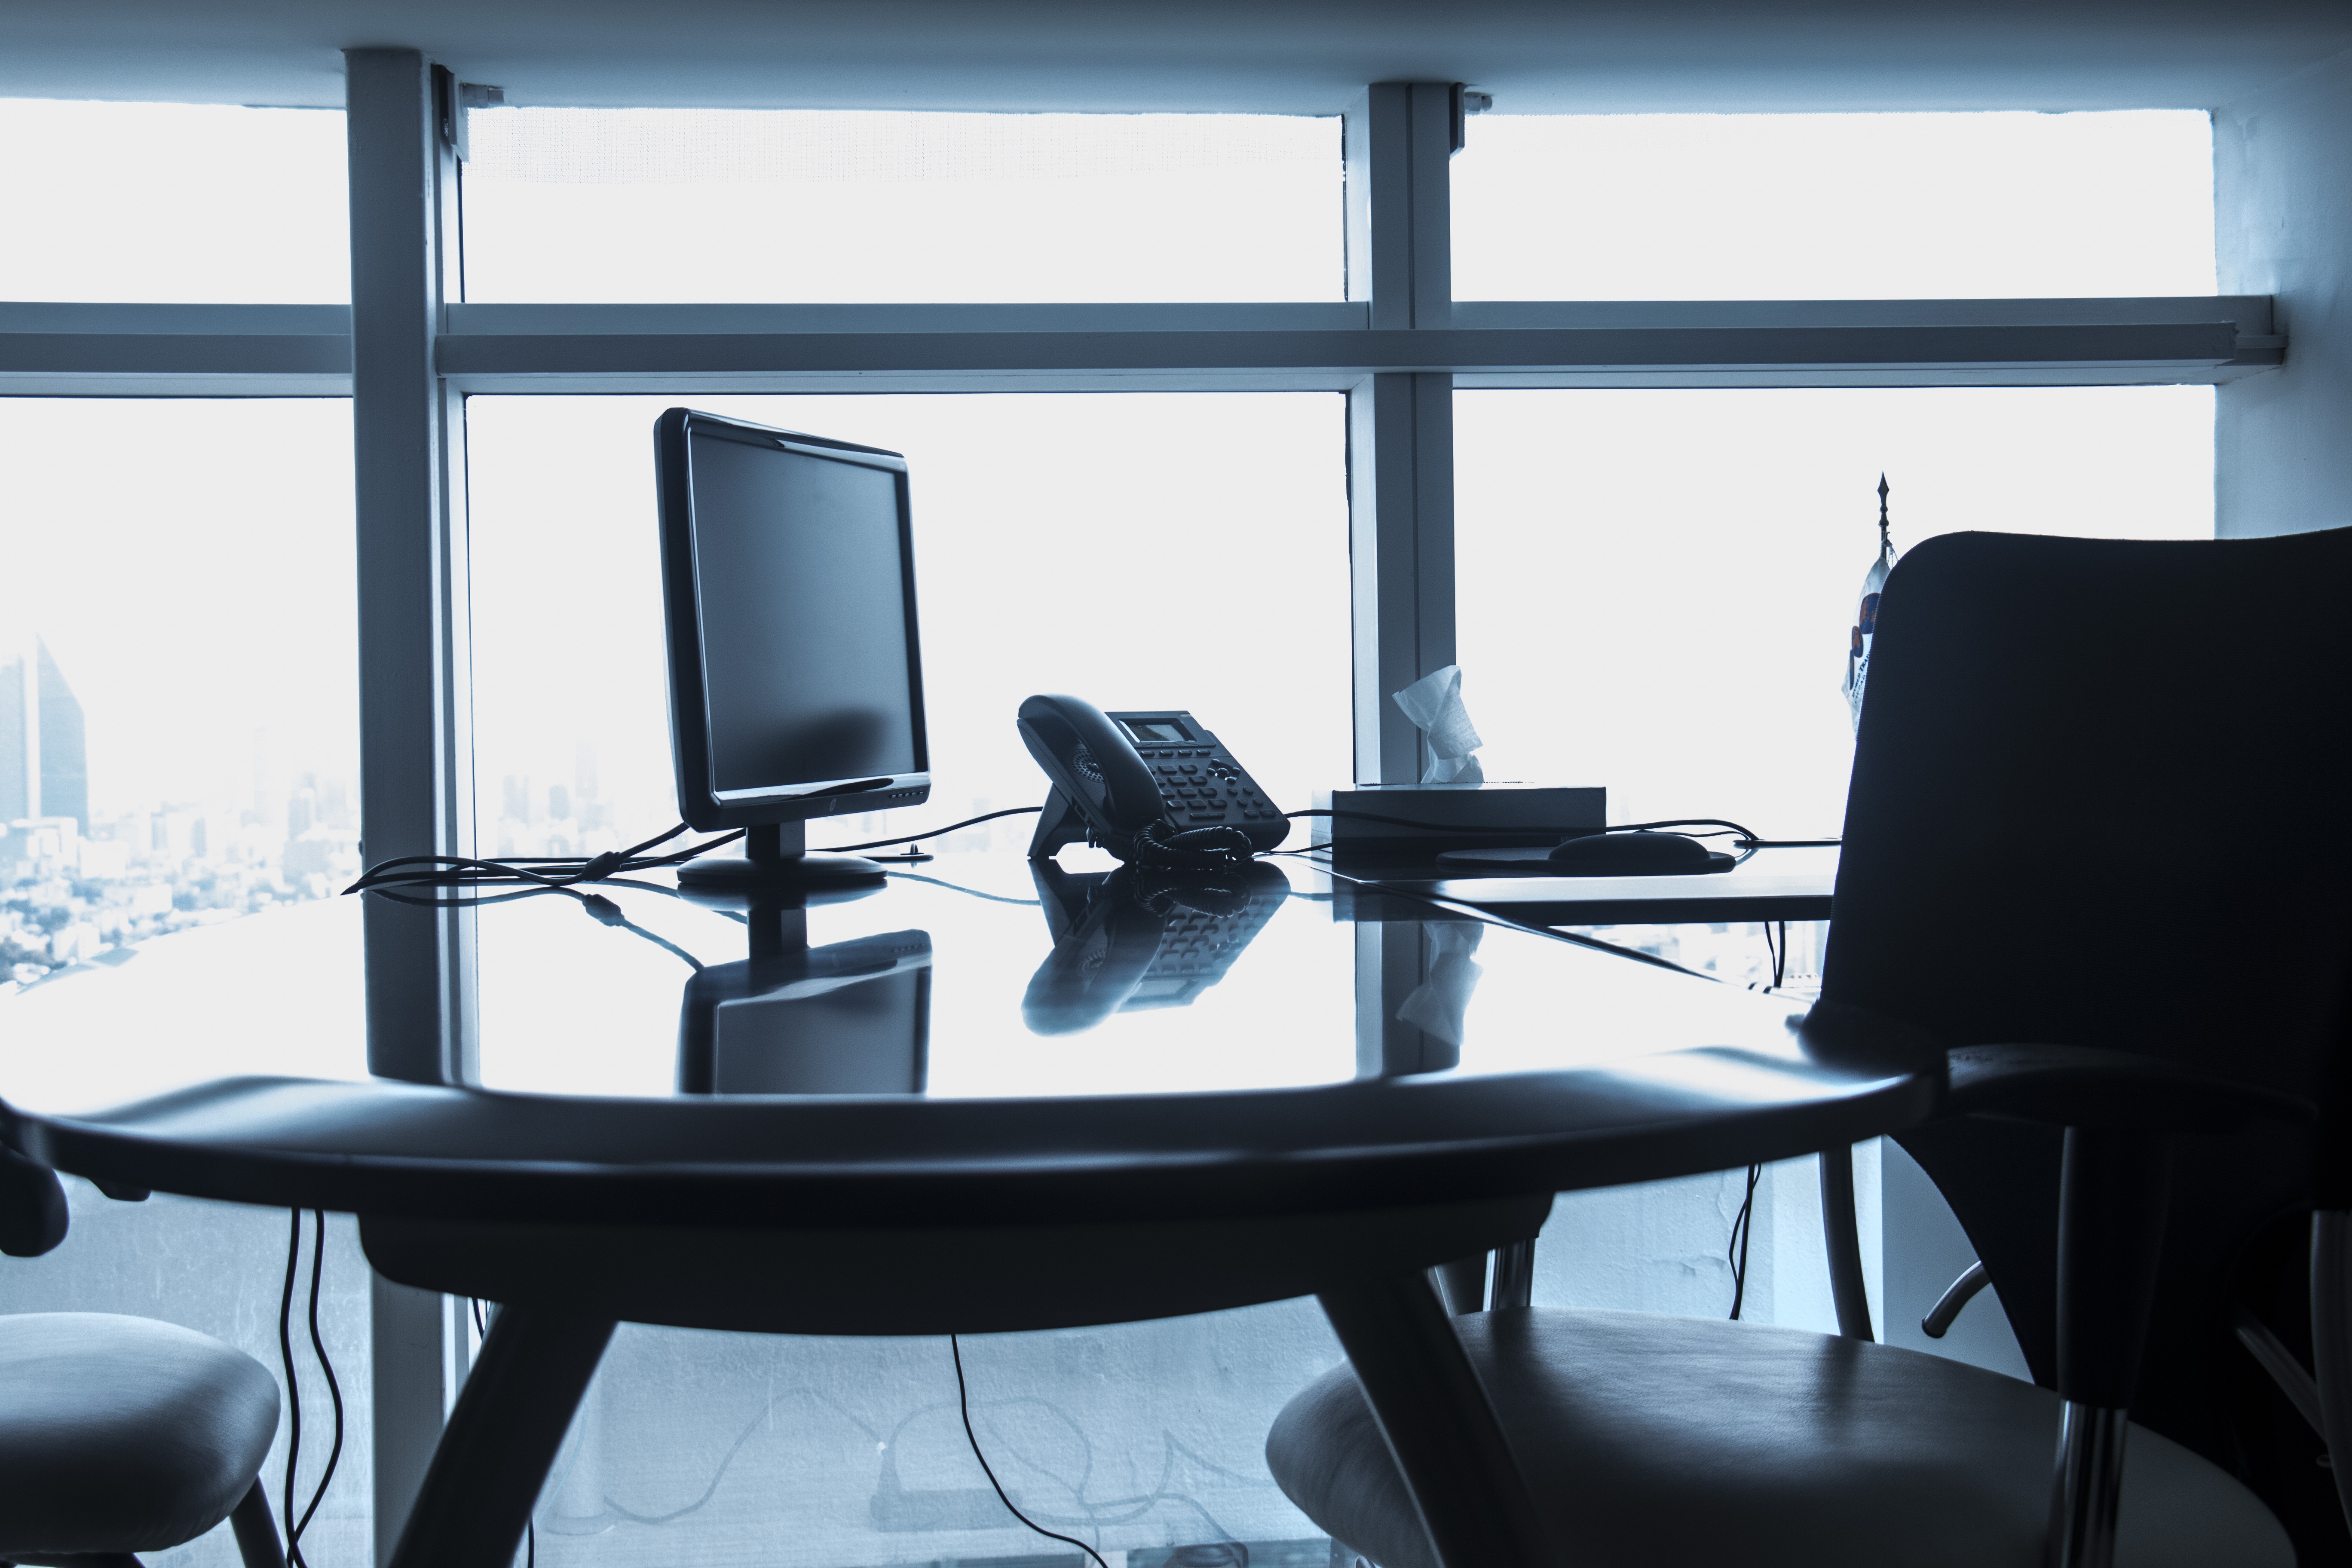
desk, computer, work, table, chair, desktop, office, living room, business, furniture, room, lighting, interior design, design, contrasts, dining room, portable, employment